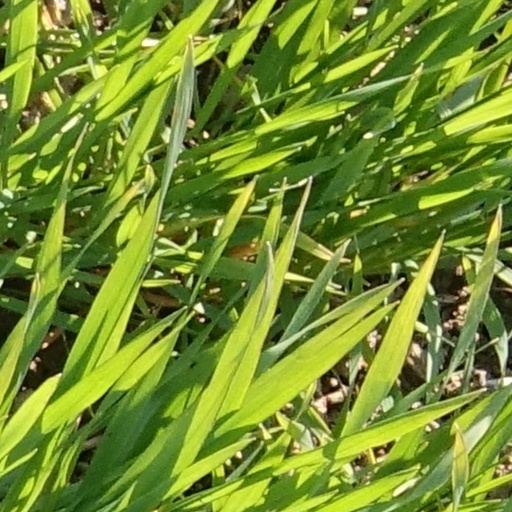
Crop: wheat